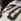
Number: 7